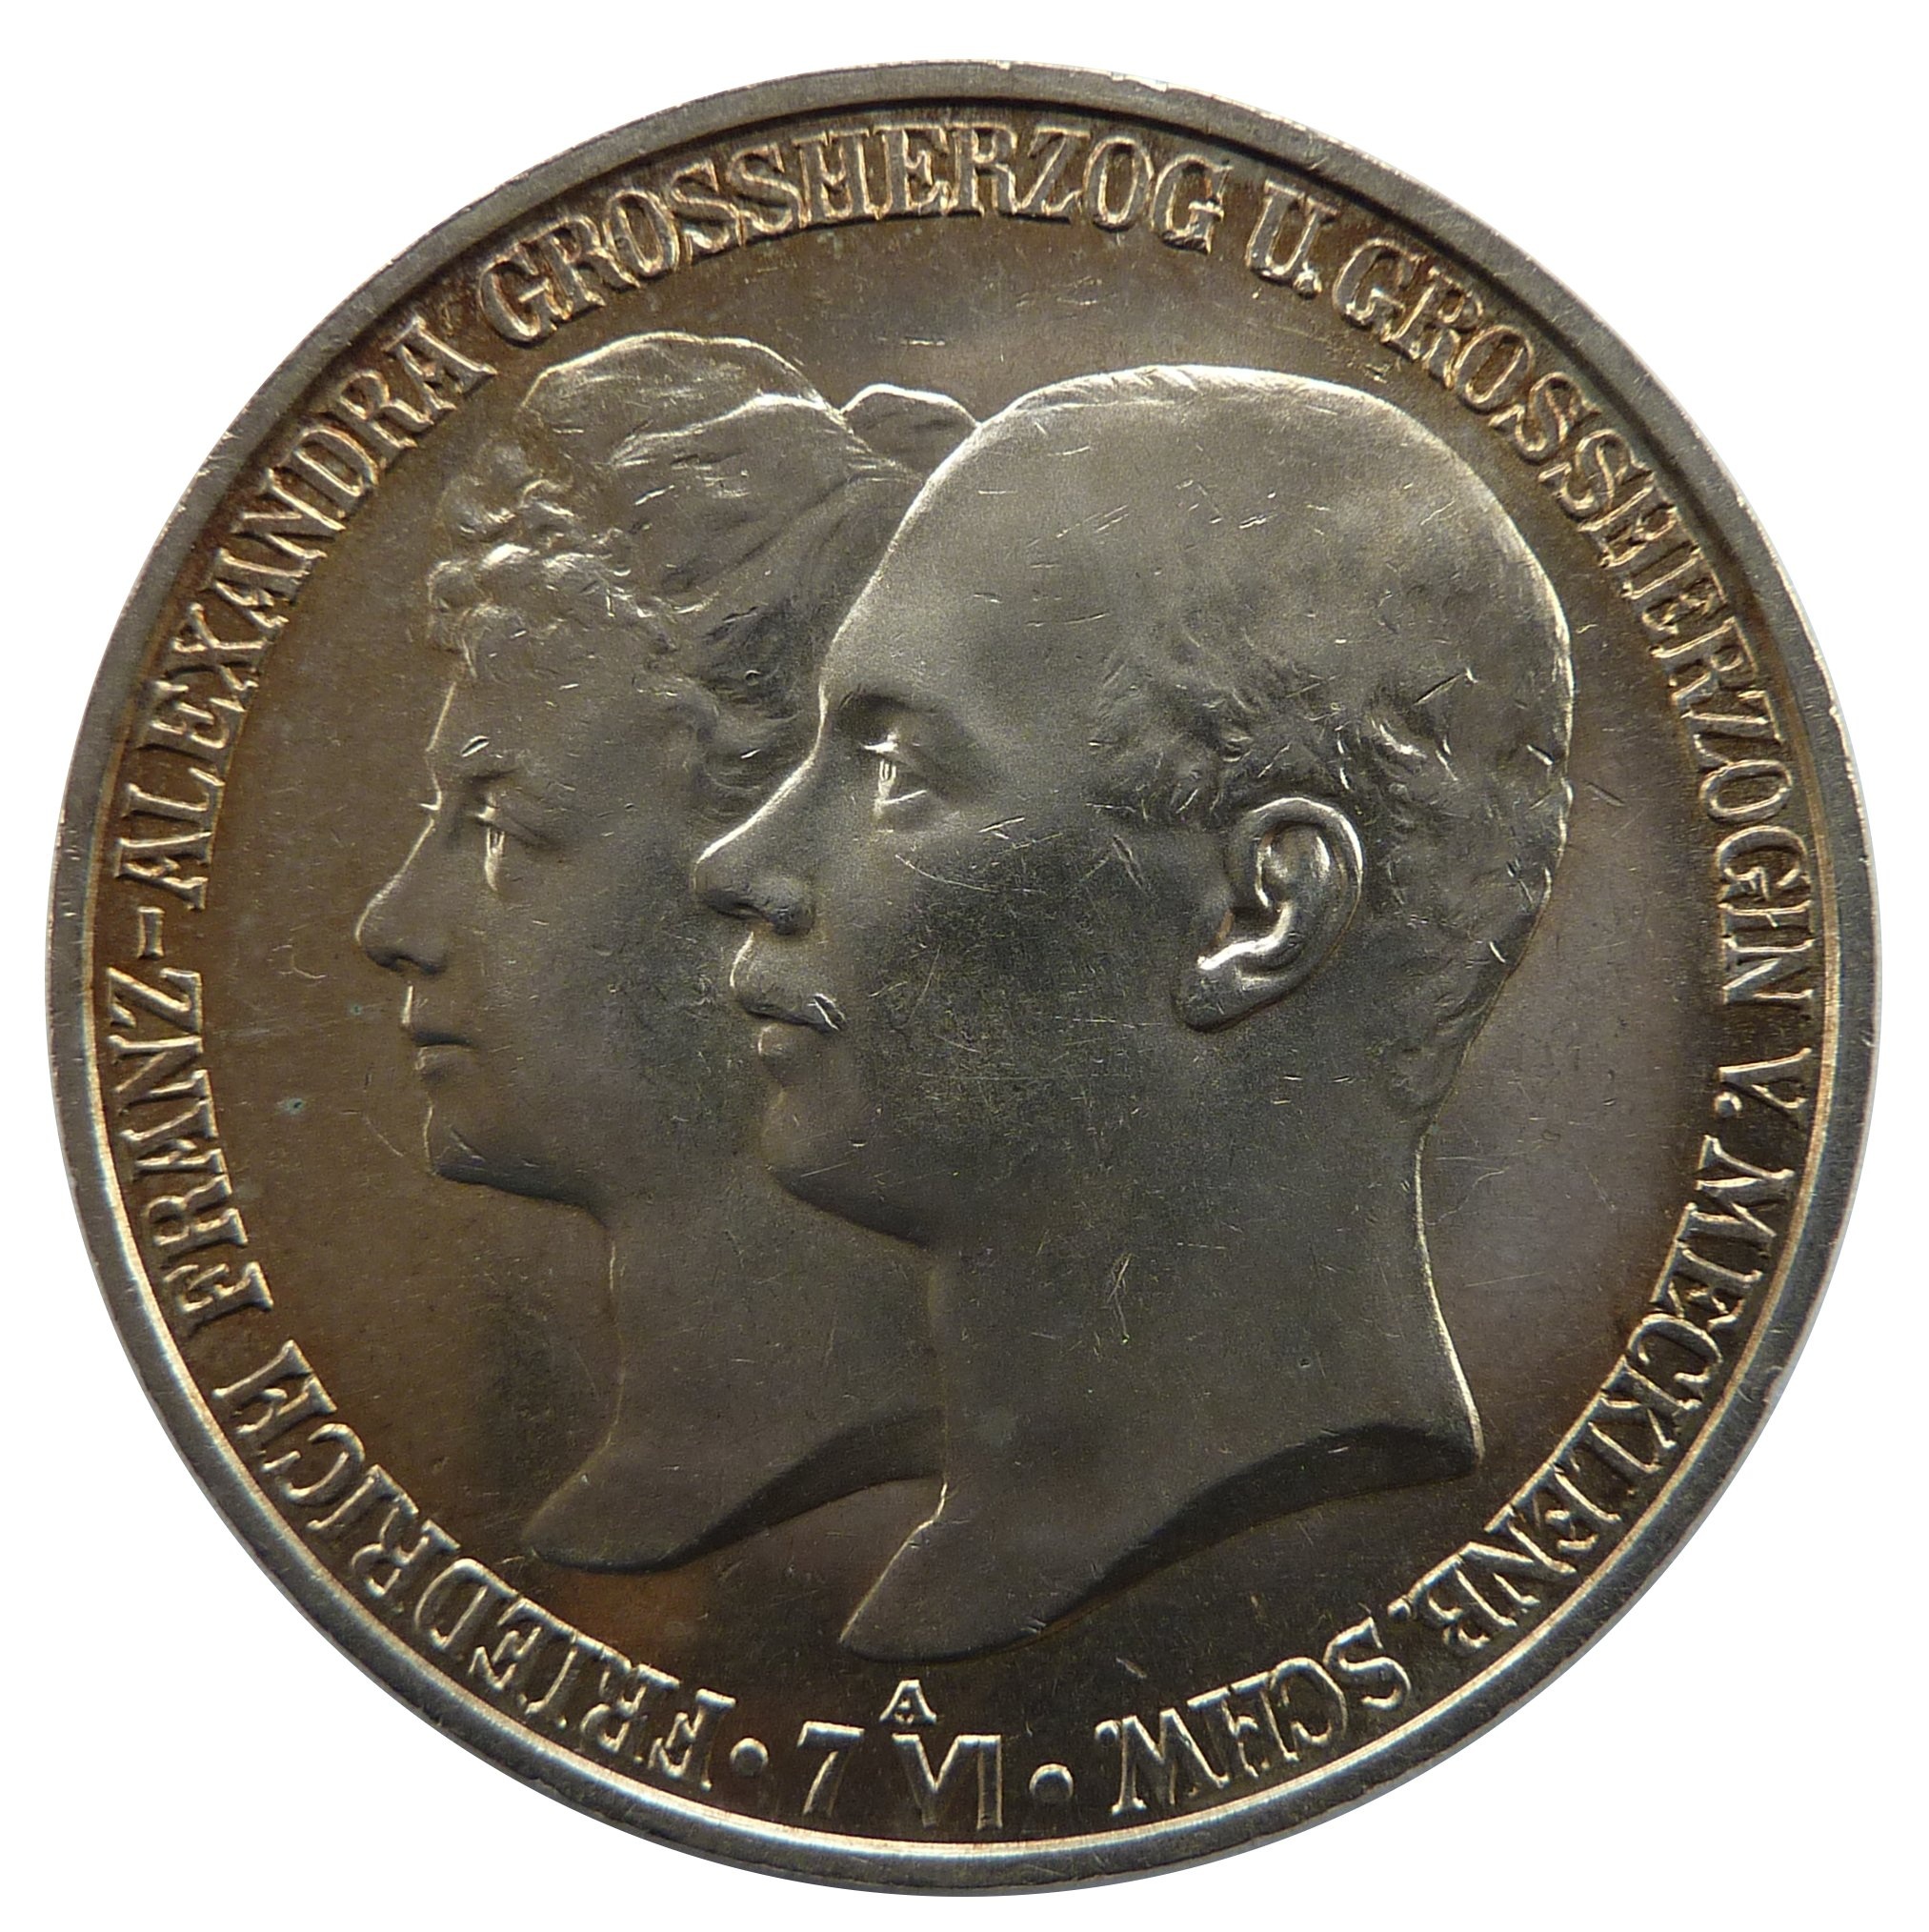
metal, money, wedding, cash, silver, currency, coin, dollar, mark, bronze, quarter, medal, mecklenburg, financial, exchange, commemorative, numismatics